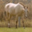
Label: deer